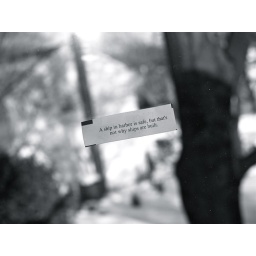
A ship in harbor is safe, but thats not why ships are built.